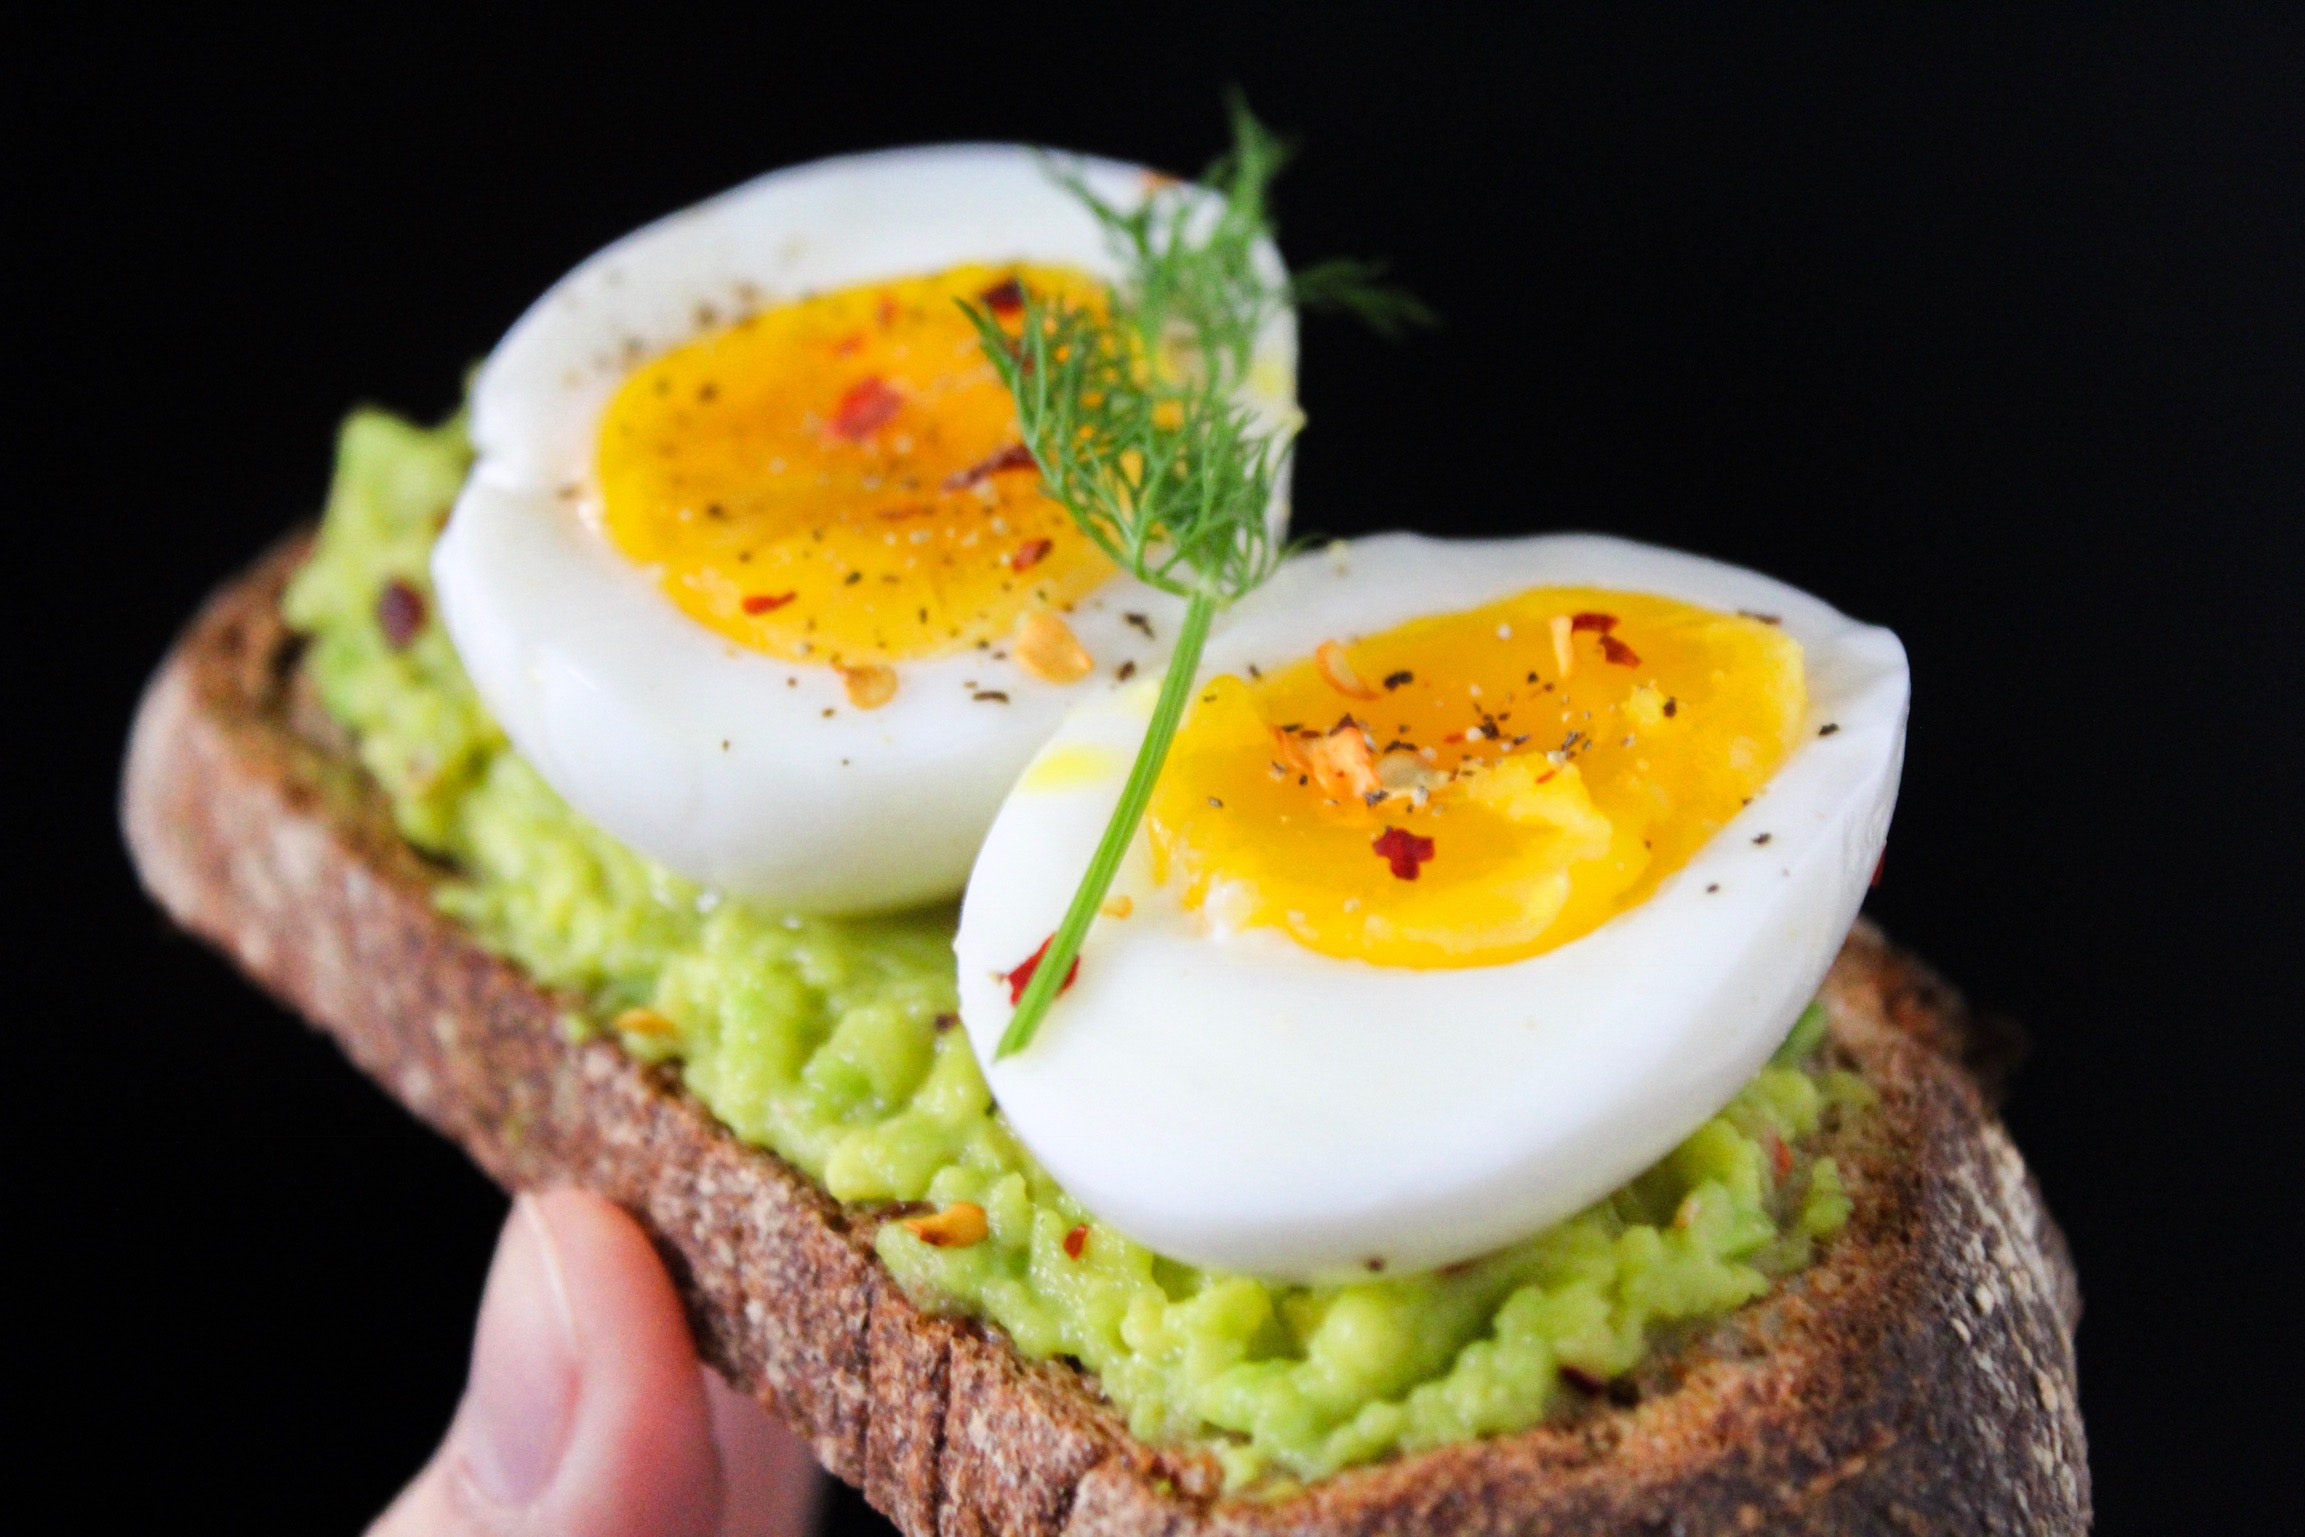
dish, egg, vegetarian food, breakfast, finger food, food, poached egg, breakfast sandwich, fried egg, canape, recipe